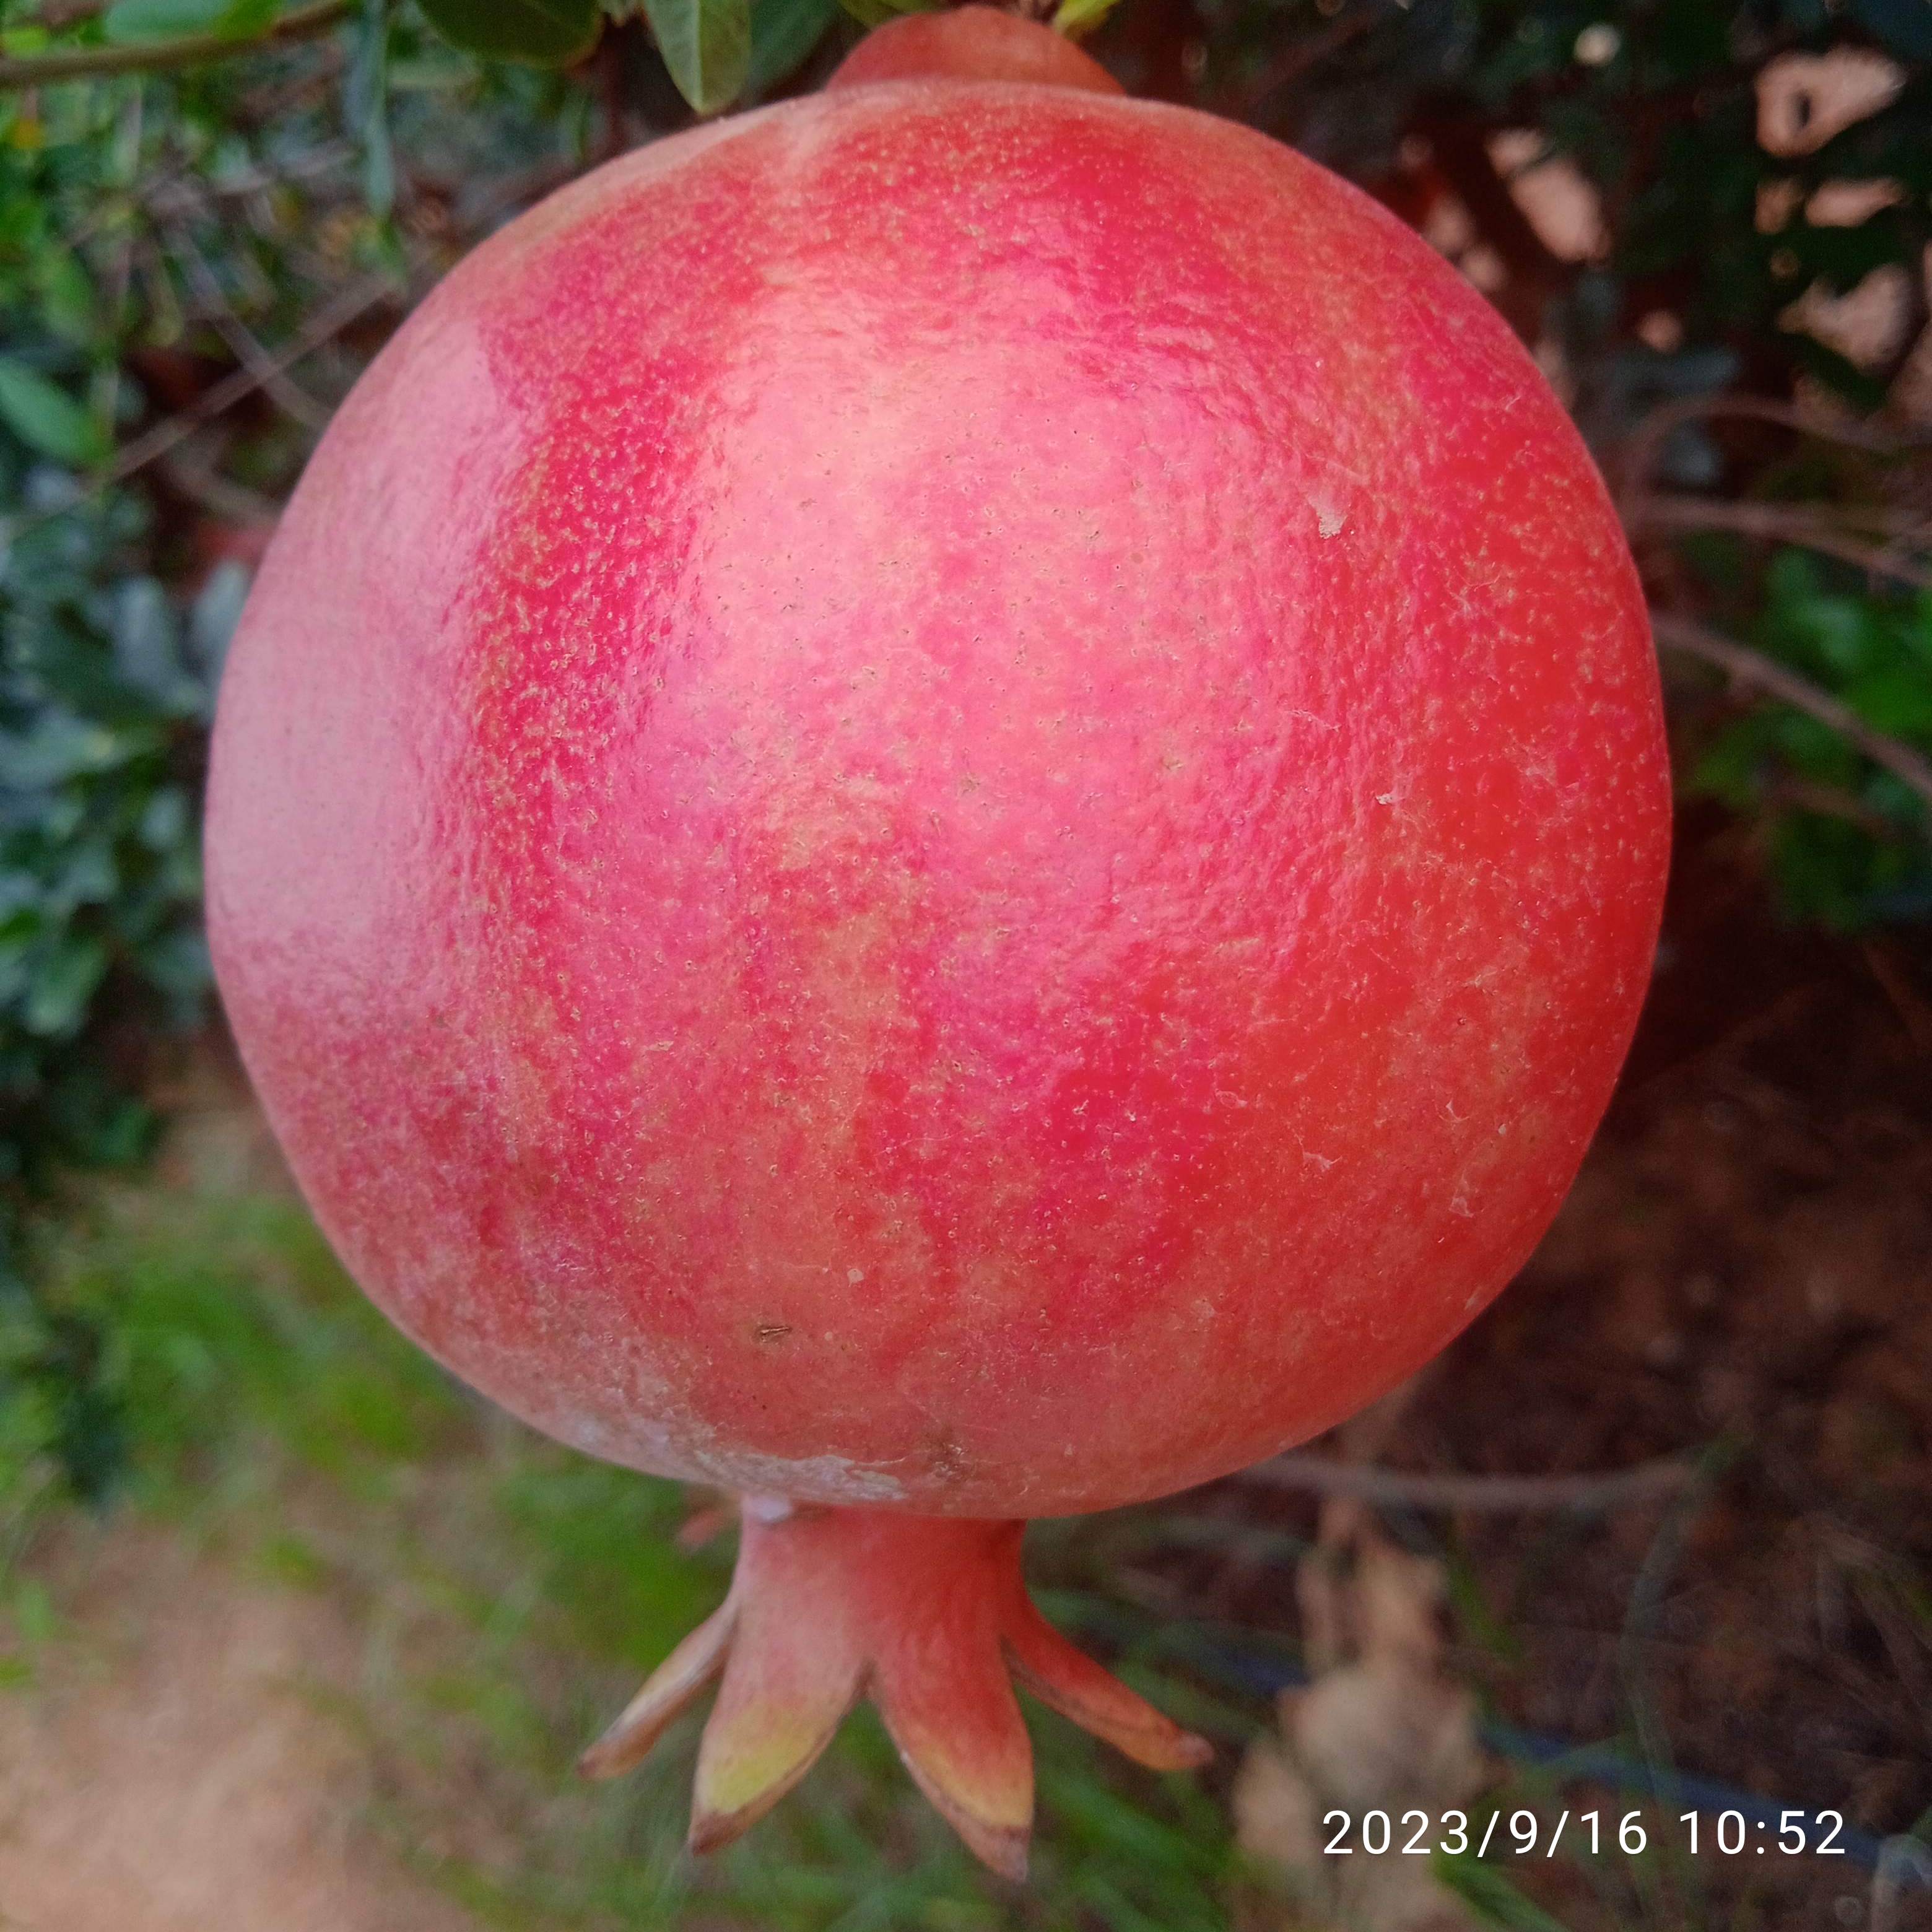
Label: Healthy